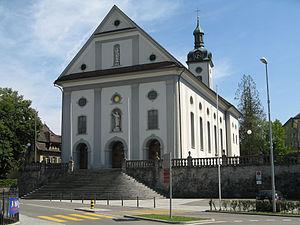
Cette liste présente les biens culturels d'importance nationale dans le canton d'Argovie. Cette liste correspond à l'édition 2009 de l'Inventaire Suisse des biens culturels d'importance nationale pour le canton d'Argovie. Il est trié par commune et inclus : 175 bâtiments séparés, 11 collections et 56 sites archéologiques.